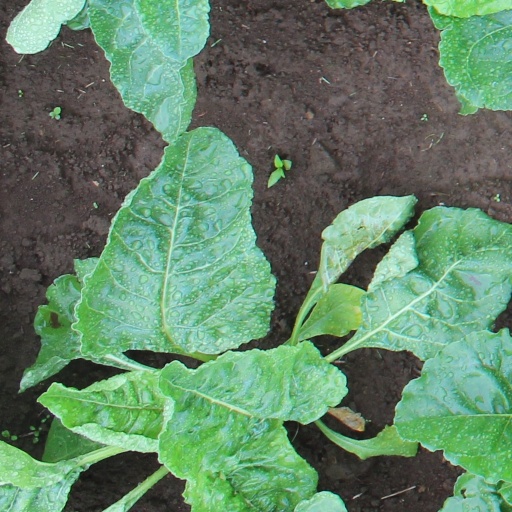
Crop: sugar beet